Chicken as food

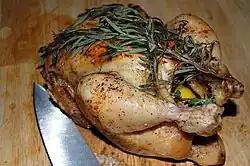
Oven-roasted chicken with lemon and rosemary

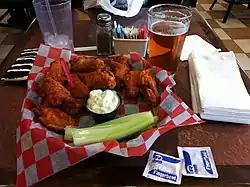
Buffalo wings, invented in Buffalo, New York, are chicken wings that are generally deep-fried then coated or dipped in a sauce. They are now a staple in the cuisine of the United States.

Chicken meat contains about two to three times as much polyunsaturated fat as most types of red meat when measured as weight percentage.